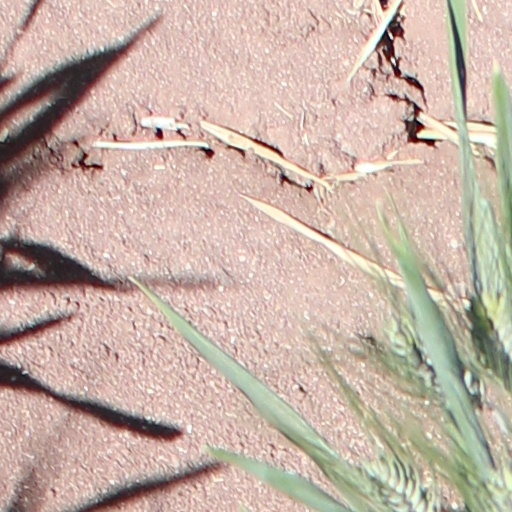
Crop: wheat